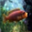
Label: aquarium_fish